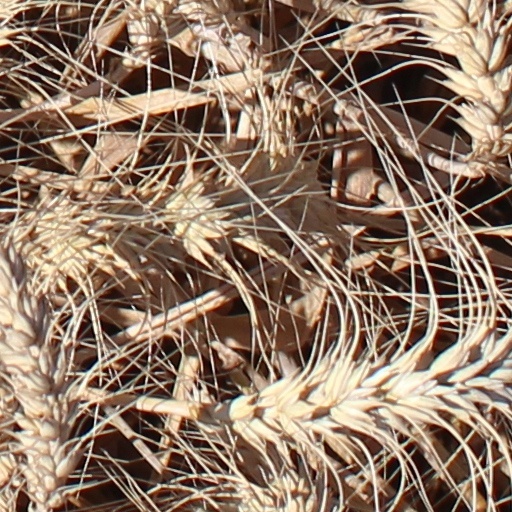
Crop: wheat